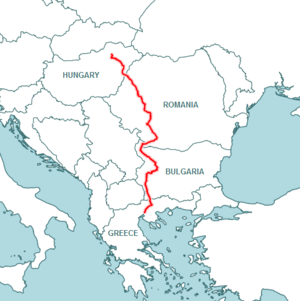
La route européenne 79 est une route reliant Miskolc, en Hongrie à Thessalonique, en Grèce en passant par Sofia.